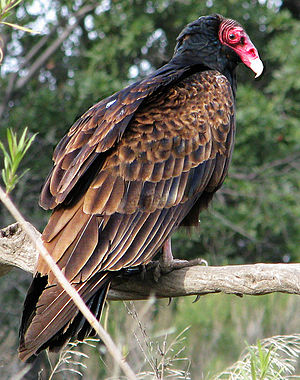
Kalkungrib
Kalkungrib er en lille grib, som har sit udbredelsesområde i Nord- og Sydamerika.